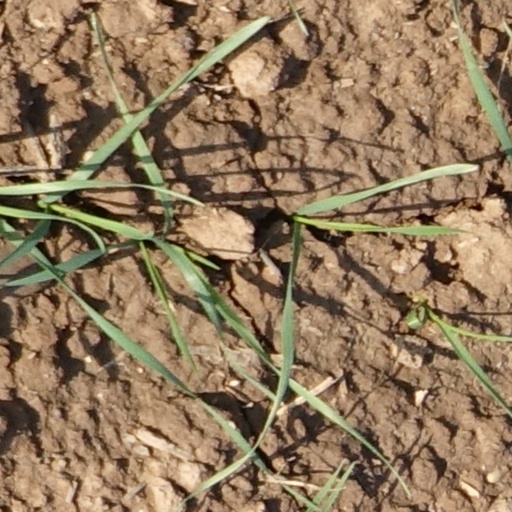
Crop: wheat